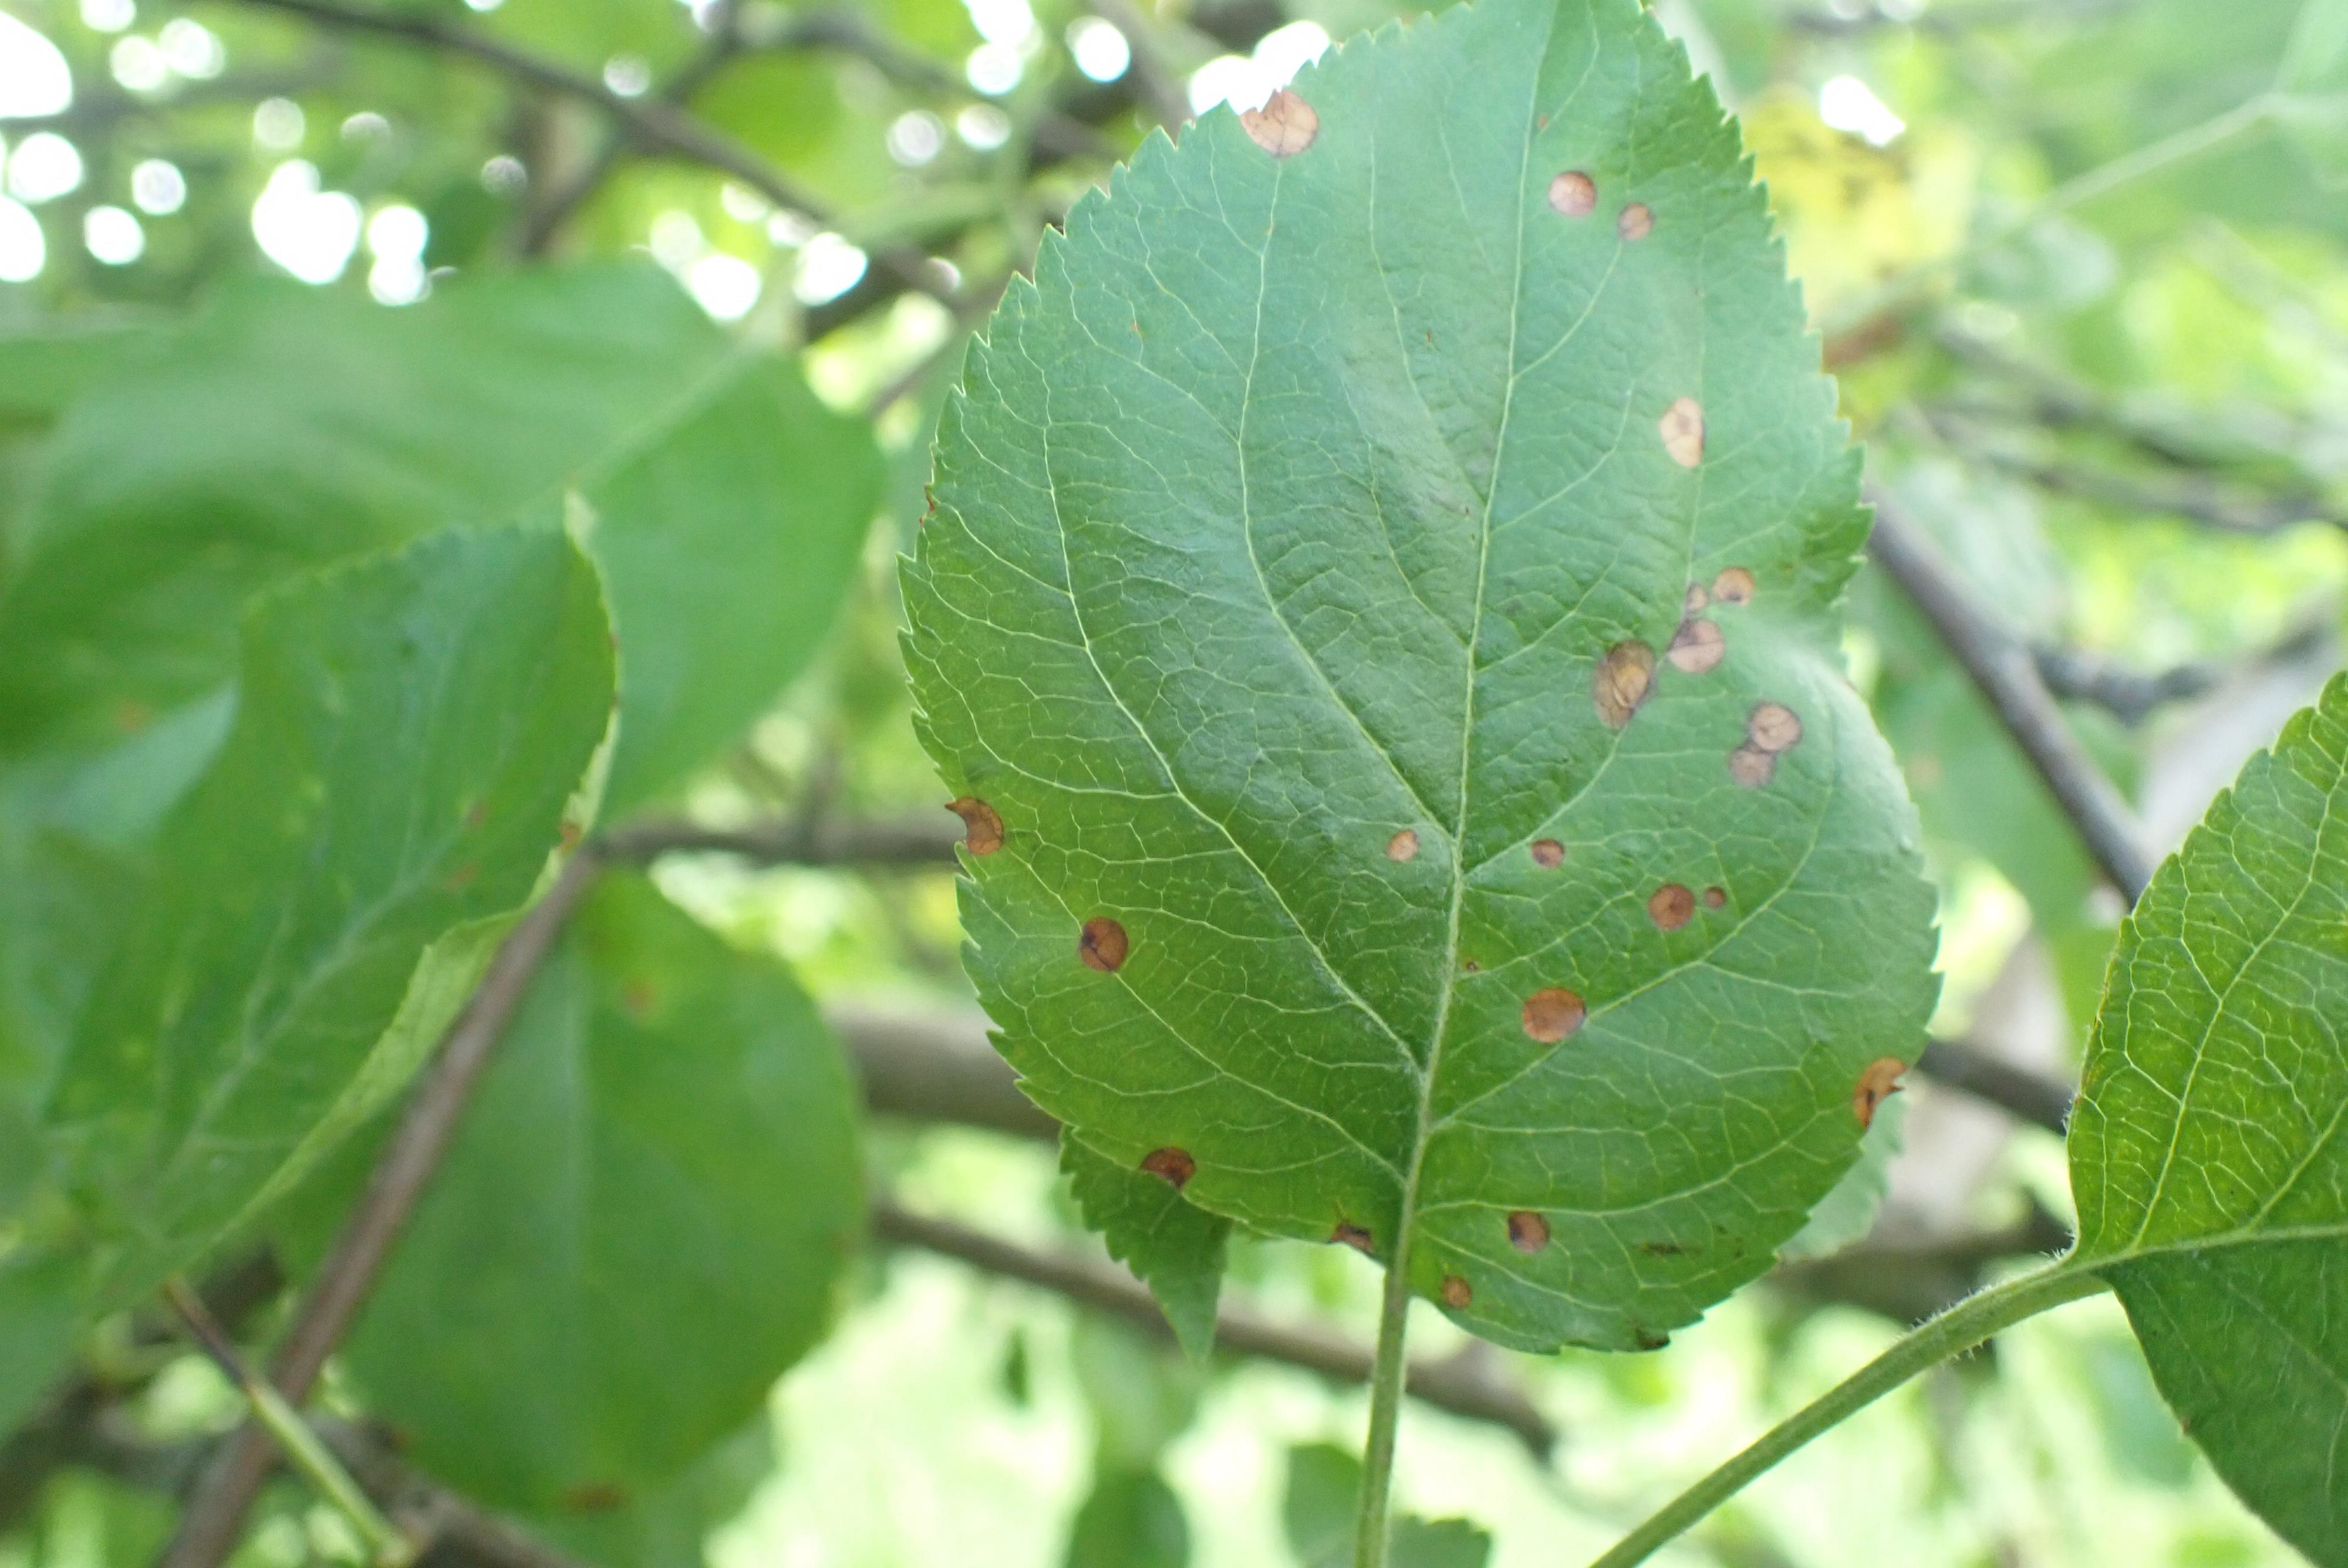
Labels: frog_eye_leaf_spot